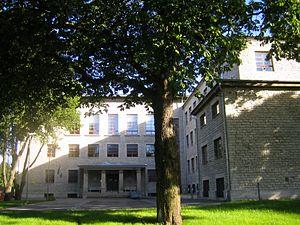
Sikupilli est un quartier du district de Lasnamäe à Tallinn en Estonie.